Ecclesiastical award

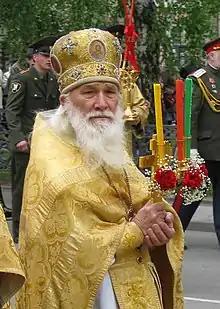
A Russian Orthodox priest who has been awarded the dignity of wearing a mitre.

An Ecclesiastial award is an official award, honor or privilege presented by ecclesiastical authority.